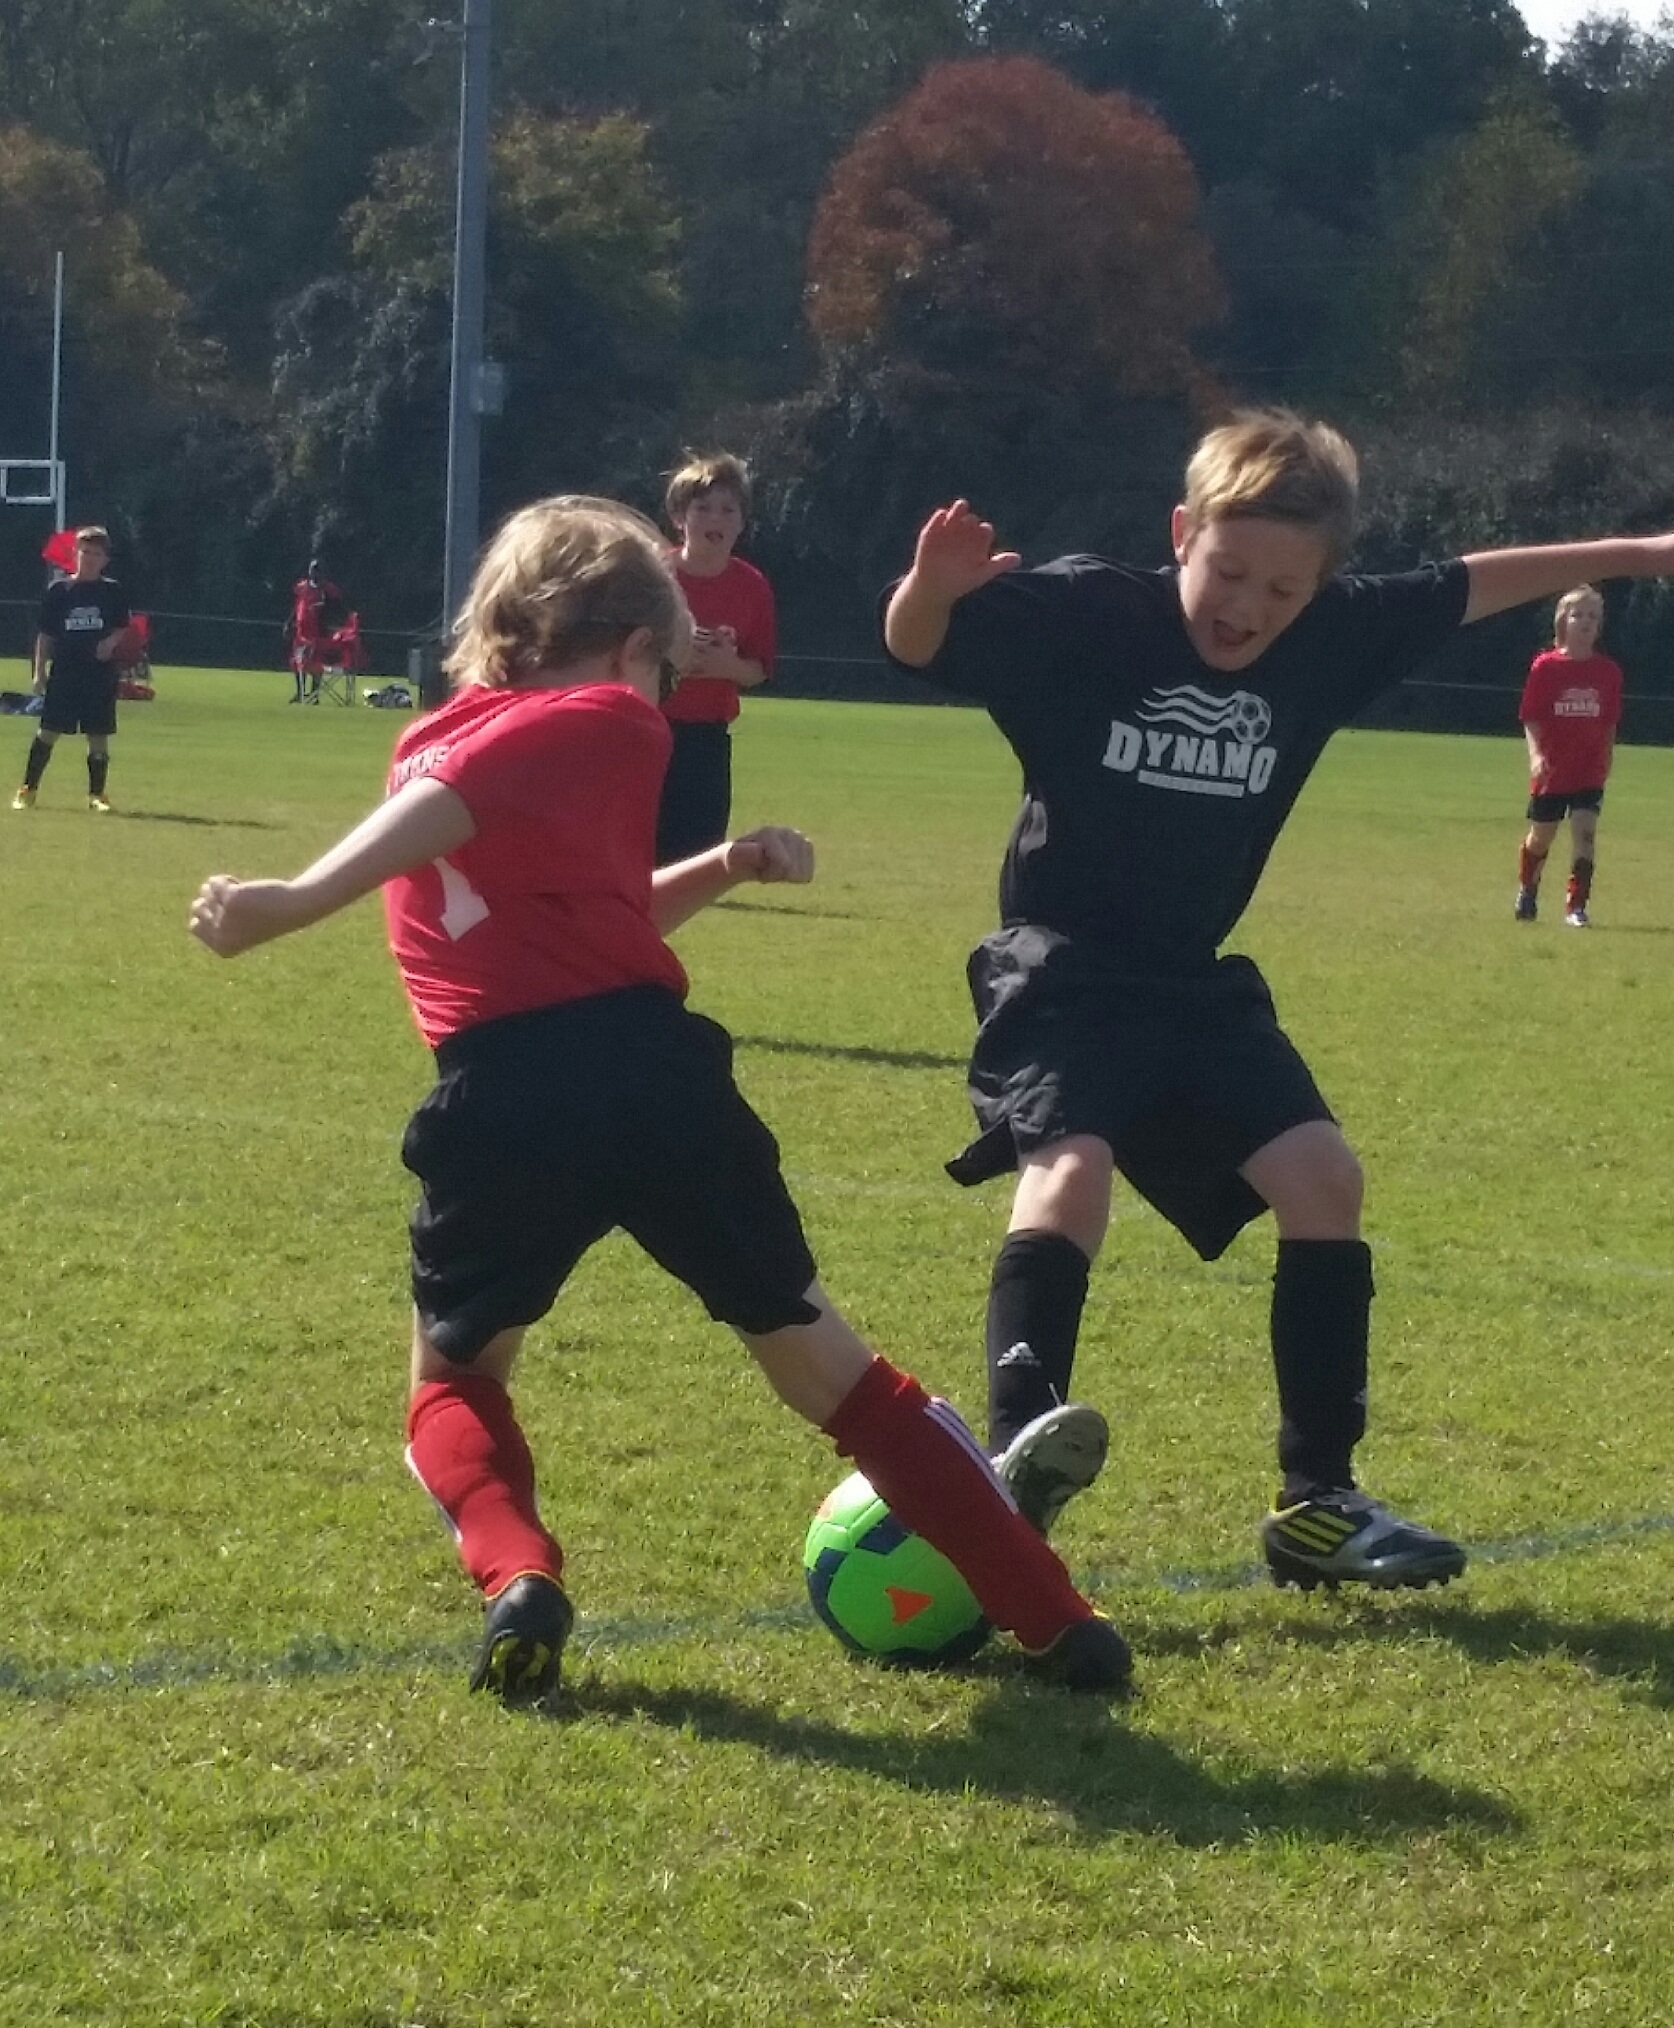
soccer, player, team, sports, tournament, football player, ball game, team sport, competition event